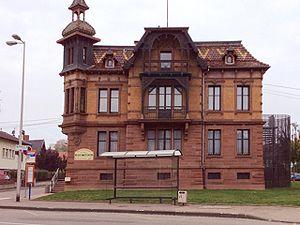
La villa des sapins à Wasselonne, également appelée Bandeschlessel, après avoir été un restaurant est devenue la maison des jeunes dans les années 60 et qui aujourd’hui abrite l’Association Générale des Familles. This building is indexed in the Base Mérimée, a database of architectural heritage maintained by the French Ministry of Culture,
Wasselonne [vaslɔn] est une commune française, ancien chef-lieu de canton, désormais rattachée au Canton de Saverne dans le département du Bas-Rhin, en région Grand Est.